Tambov Donskoye Airport

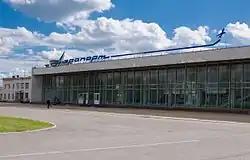

Tambov Donskoye Airport is an airport serving city of Tambov, located in Donskoye, northeast of Tambov, in the Tambov Oblast of Russia.